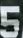
Number: 5